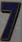
Number: 7